Mimasaka Province

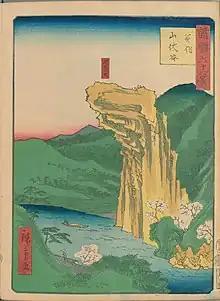
Hiroshige "ukiyo-e" "Mimasaka" in "The Famous Scenes of the Sixty States" (六十余州名所図会)

Mimasaka was a landlocked province on the southern side of the Chugoku Mountains. The area is very mountainous, and is divided into three major river basins. In the east is the Asahi River which flows through the Maniwa Basin. In the center is the Yoshii River, which flows through the Tsuyama Basin. To the west is the Mimasaka area, which contains three smaller river basins. Due to this geography, the main transportation method in pre-modern times was by boat.